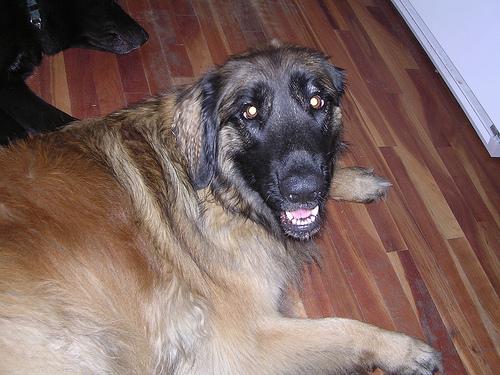
Breed: leonberger